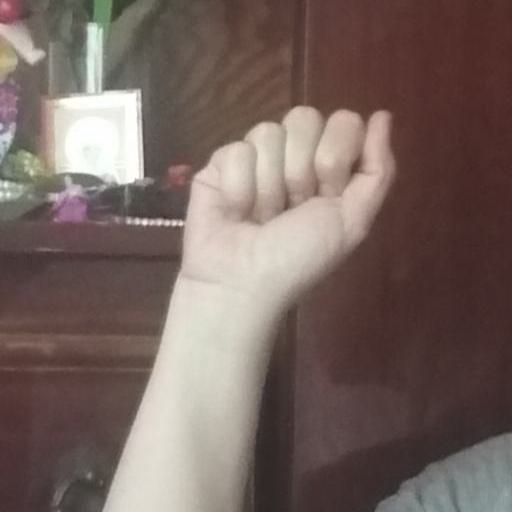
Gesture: fist